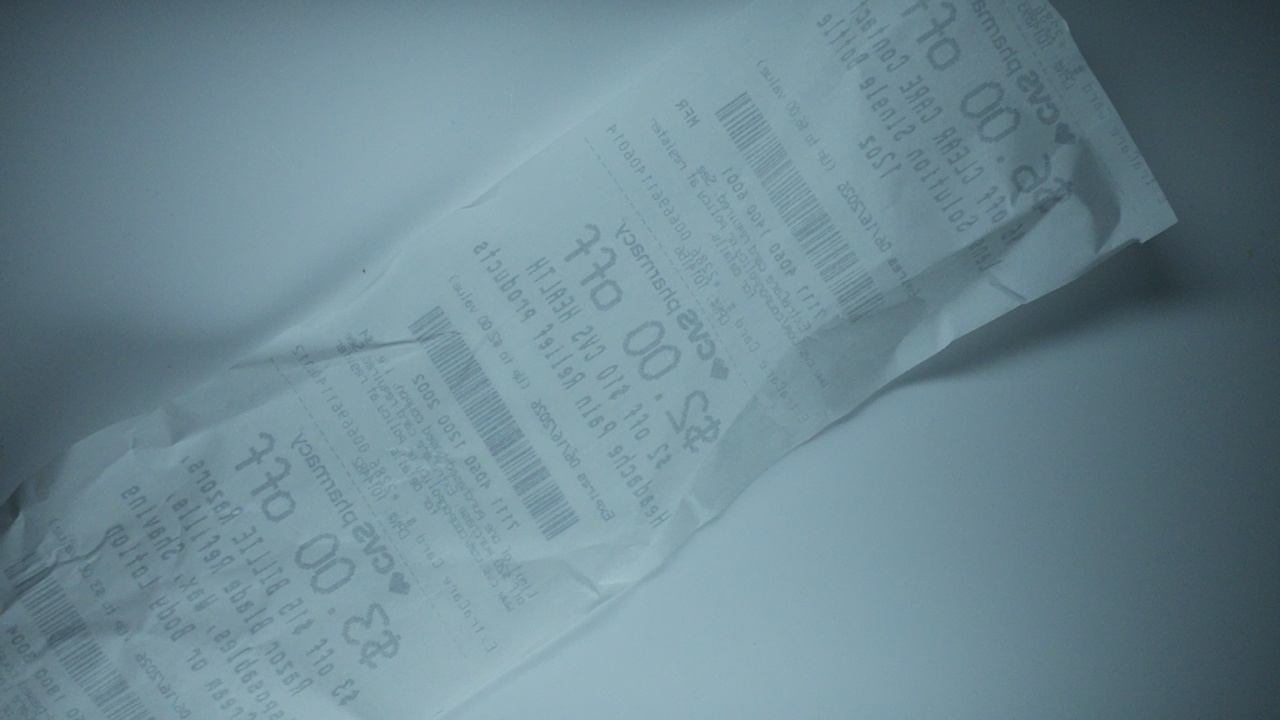
Label: trash